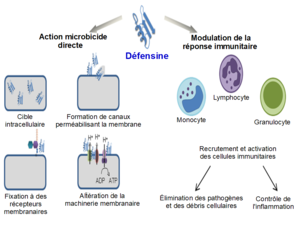
Mode d'action des défensines
Les défensines constituent une famille de peptides antimicrobiens. Ce sont des petits peptides cationiques, de masse moléculaire variant de 3,5 à 6 kDa, qui sont largement impliqués dans l’immunité innée du fait de leur activité antimicrobienne. Les défensines sont subdivisées en α-défensines, β-défensines et θ-défensines, mais seules les α- et β-défensines sont présentes chez l’Homme.